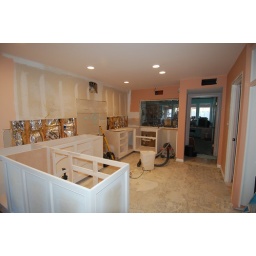
The sink and dishwasher will go back in their usual places below the beveled glass window.